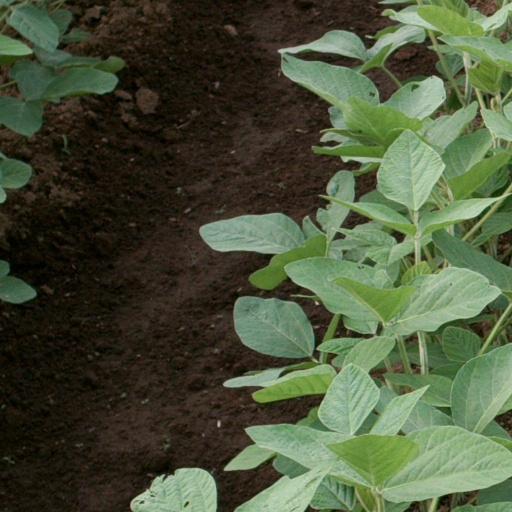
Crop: soybean